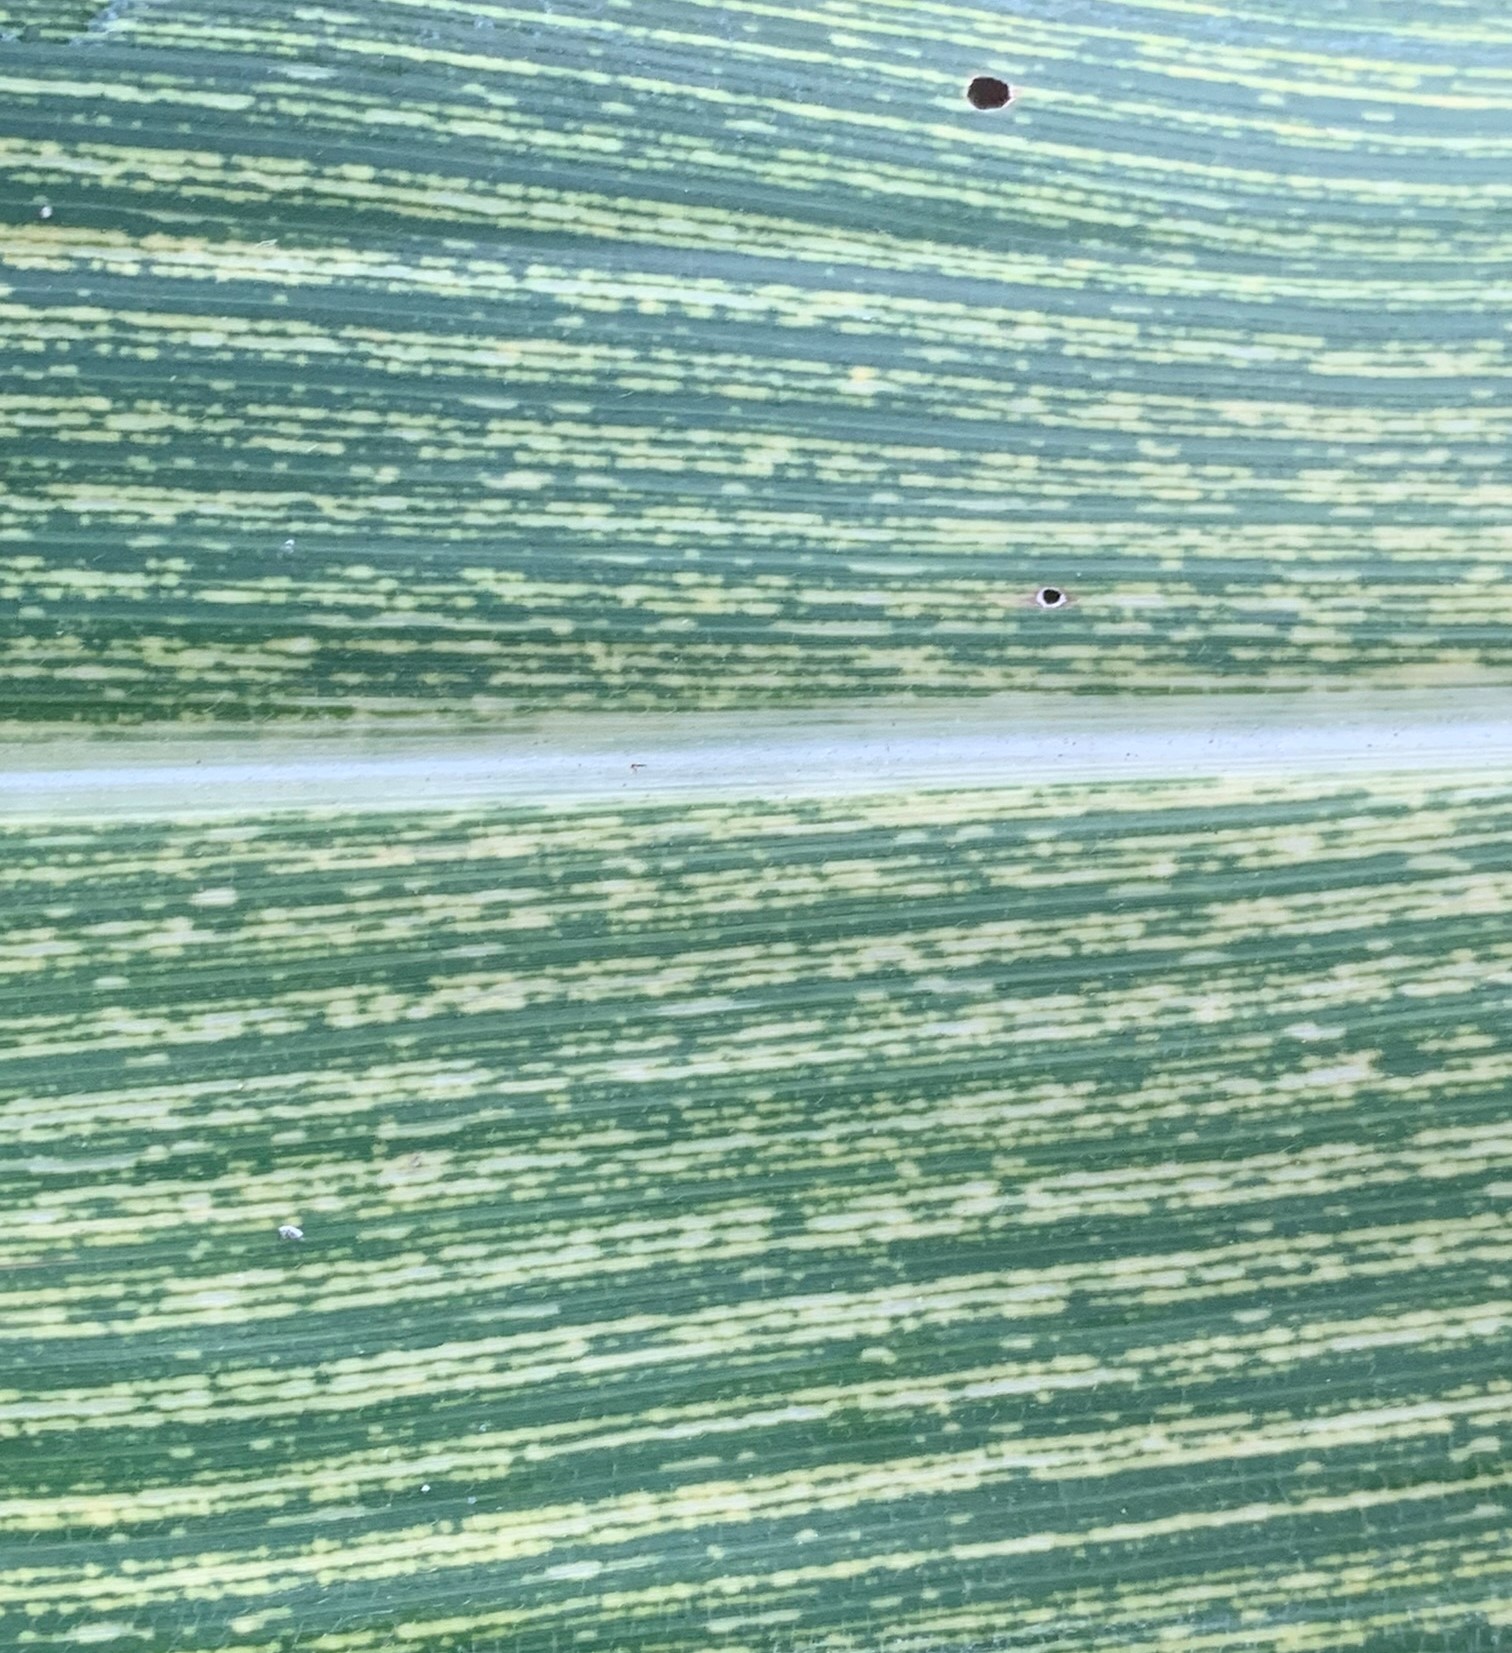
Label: MSV